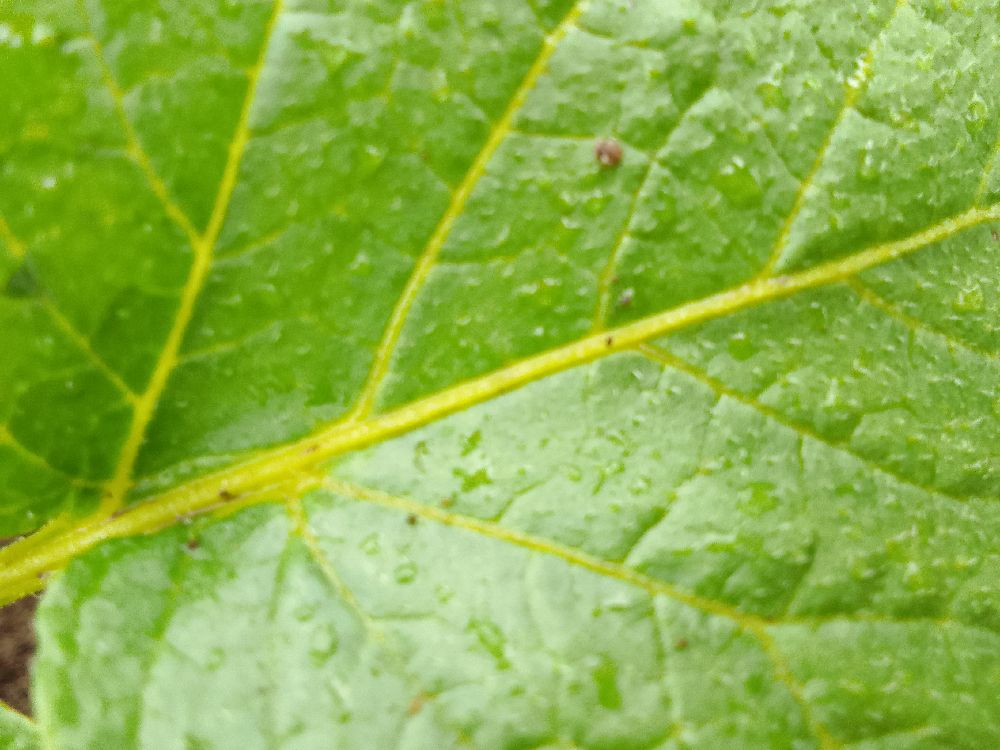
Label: Healthy